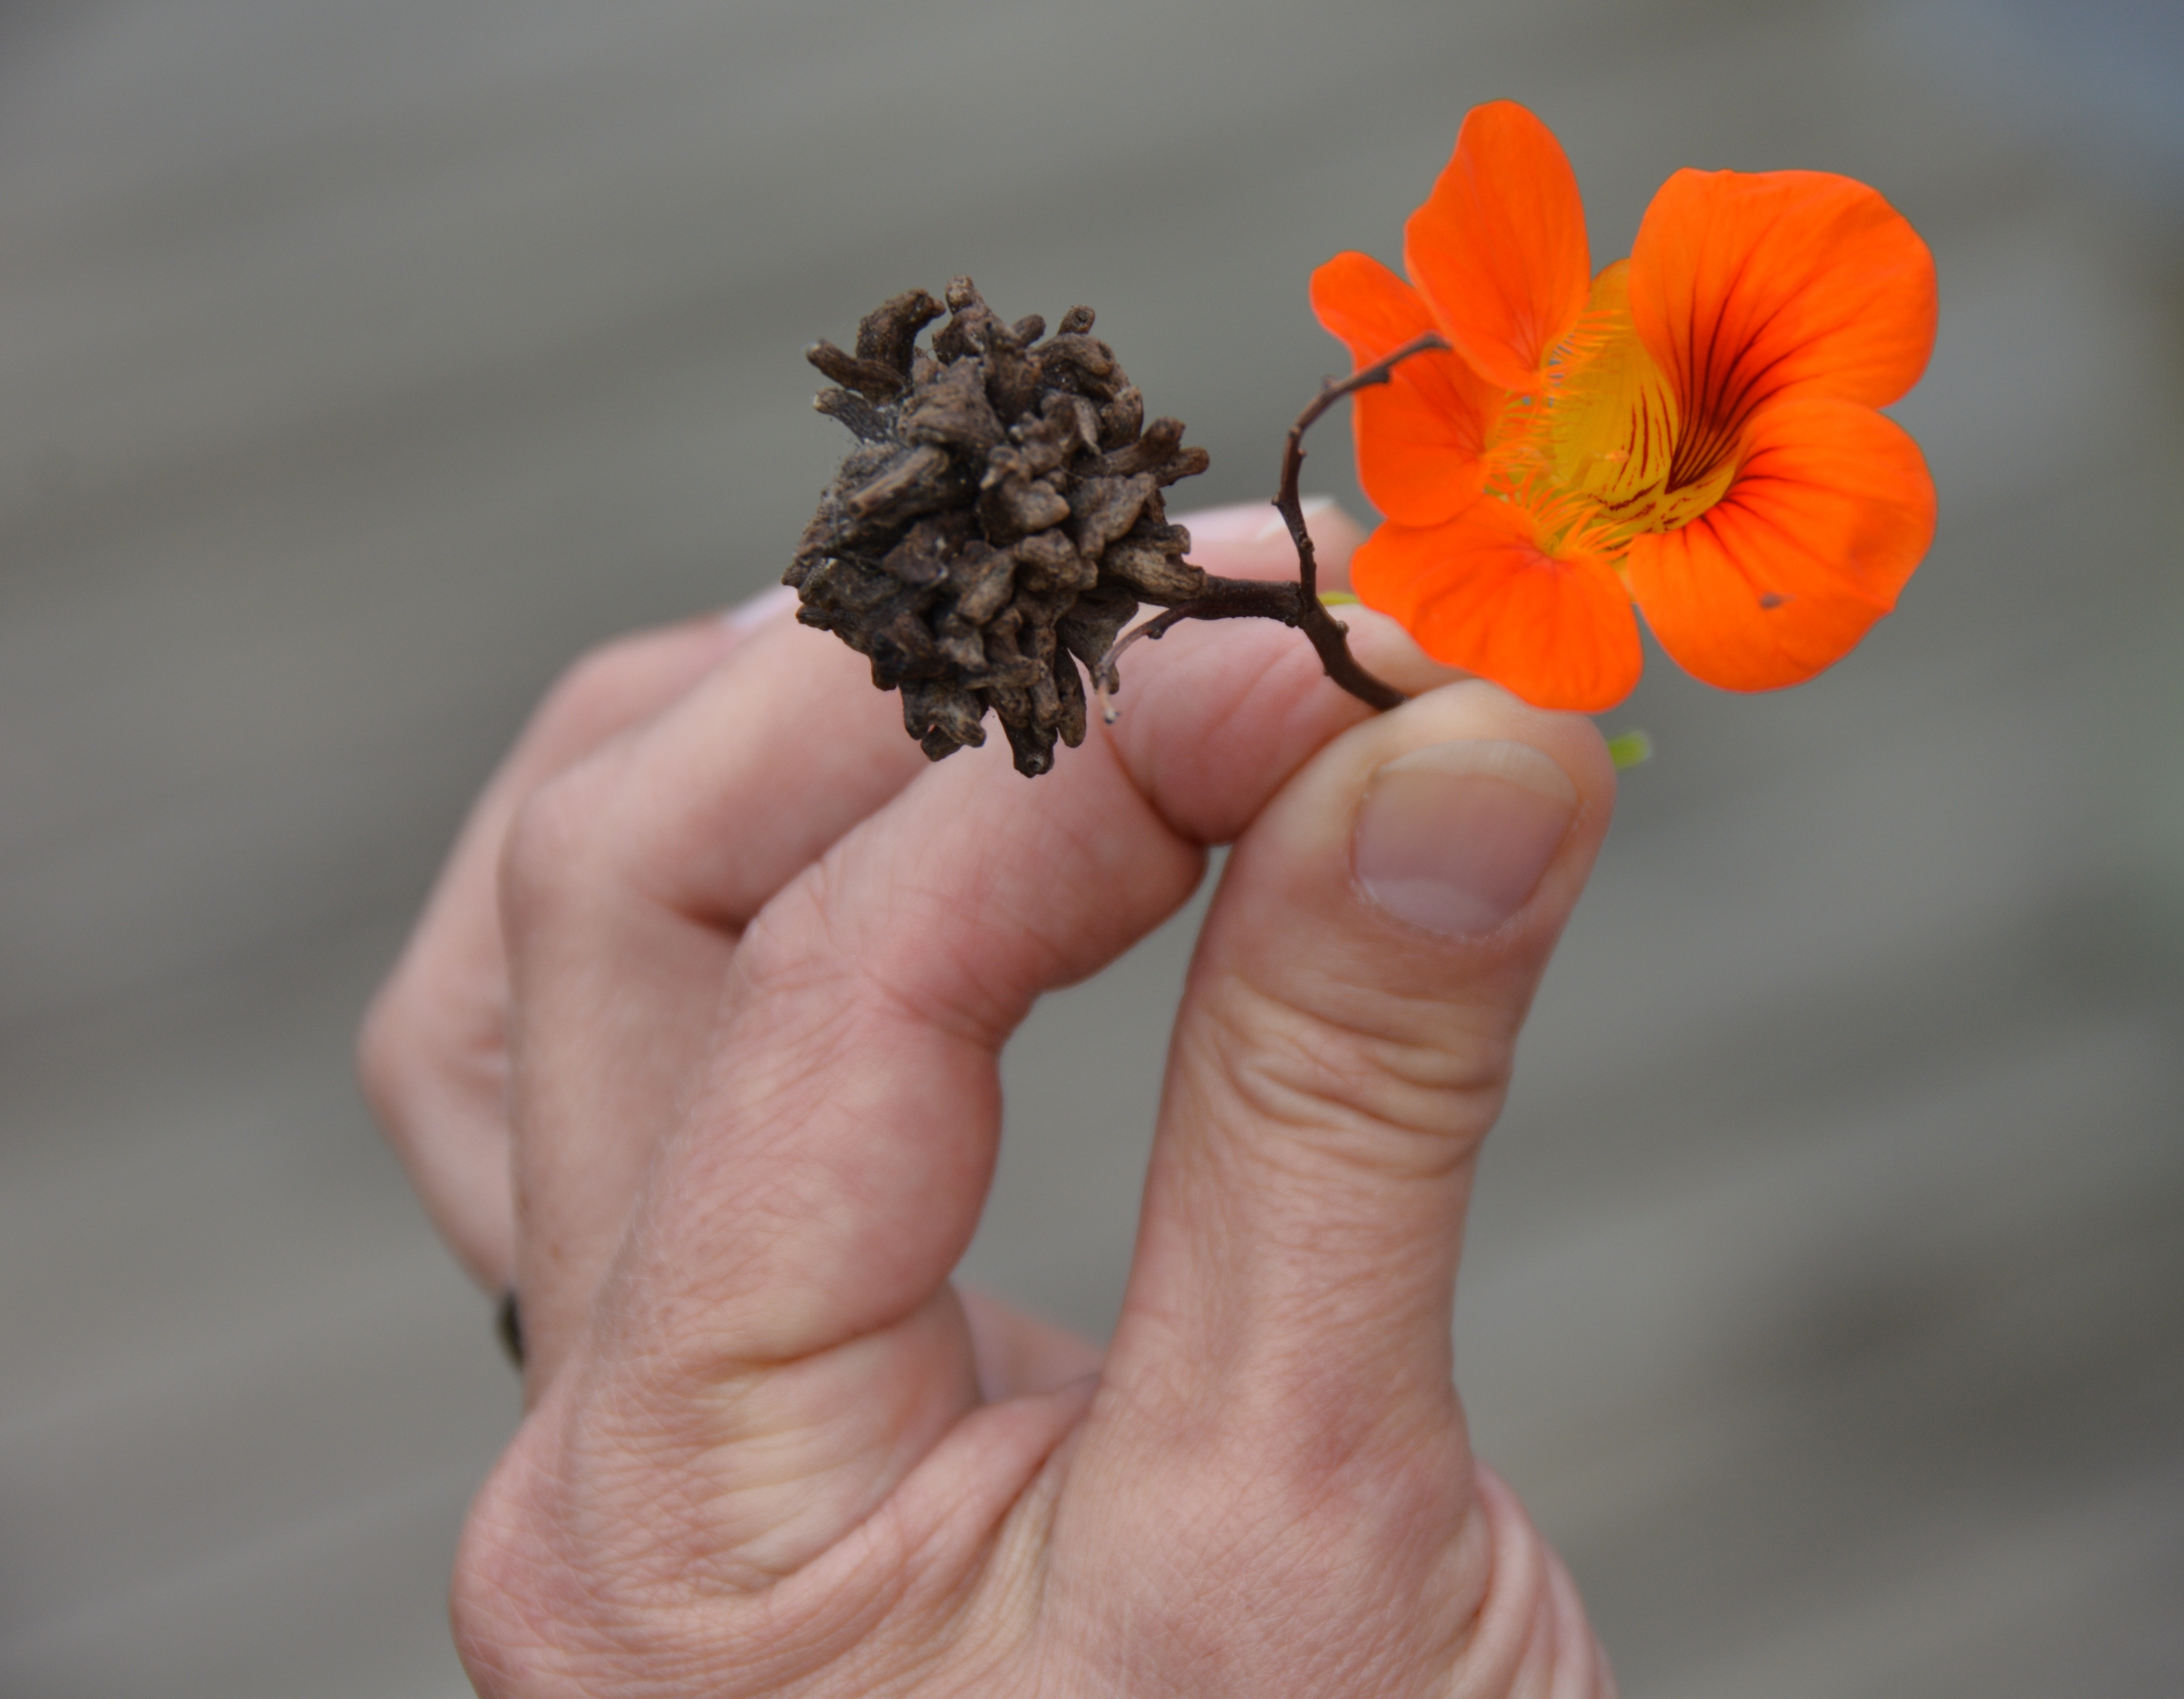
hand, blossom, plant, leaf, flower, petal, bloom, finger, close up, thorns, south africa, macro photography, flowering plant, land plant